Melbourne Holocaust Museum

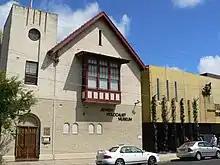
Jewish Holocaust Centre (original building)

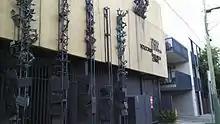
Jewish Holocaust Centre (former entrance)

The Melbourne Holocaust Museum (MHM) (formerly known as the Jewish Holocaust Centre) is currently Australia’s largest institution dedicated to Holocaust education, research & remembrance. It was founded in Elsternwick, Melbourne, Australia, in 1984 by Holocaust survivors. Its mission is to commemorate the six million Jews murdered by the Nazis between 1933 and 1945, and amplify the voices of Holocaust survivors, to inspire a better future free from antisemitism, racism and prejudice.